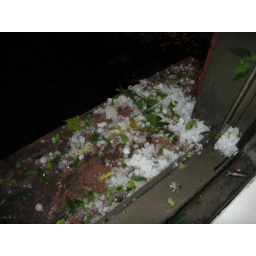
The hailstorm knocked in my screen window